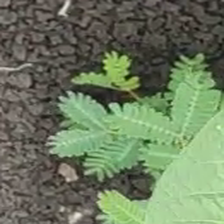
Weed species: Dwarf_cassia_(Chamaecrista pumila)